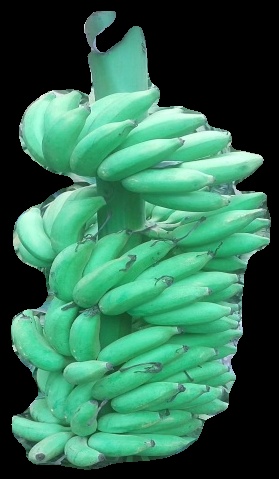
Variety: elakki-bale
Grade: grade1